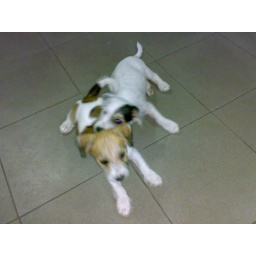
the female puppy is brown in color, the male puppy is white in colour